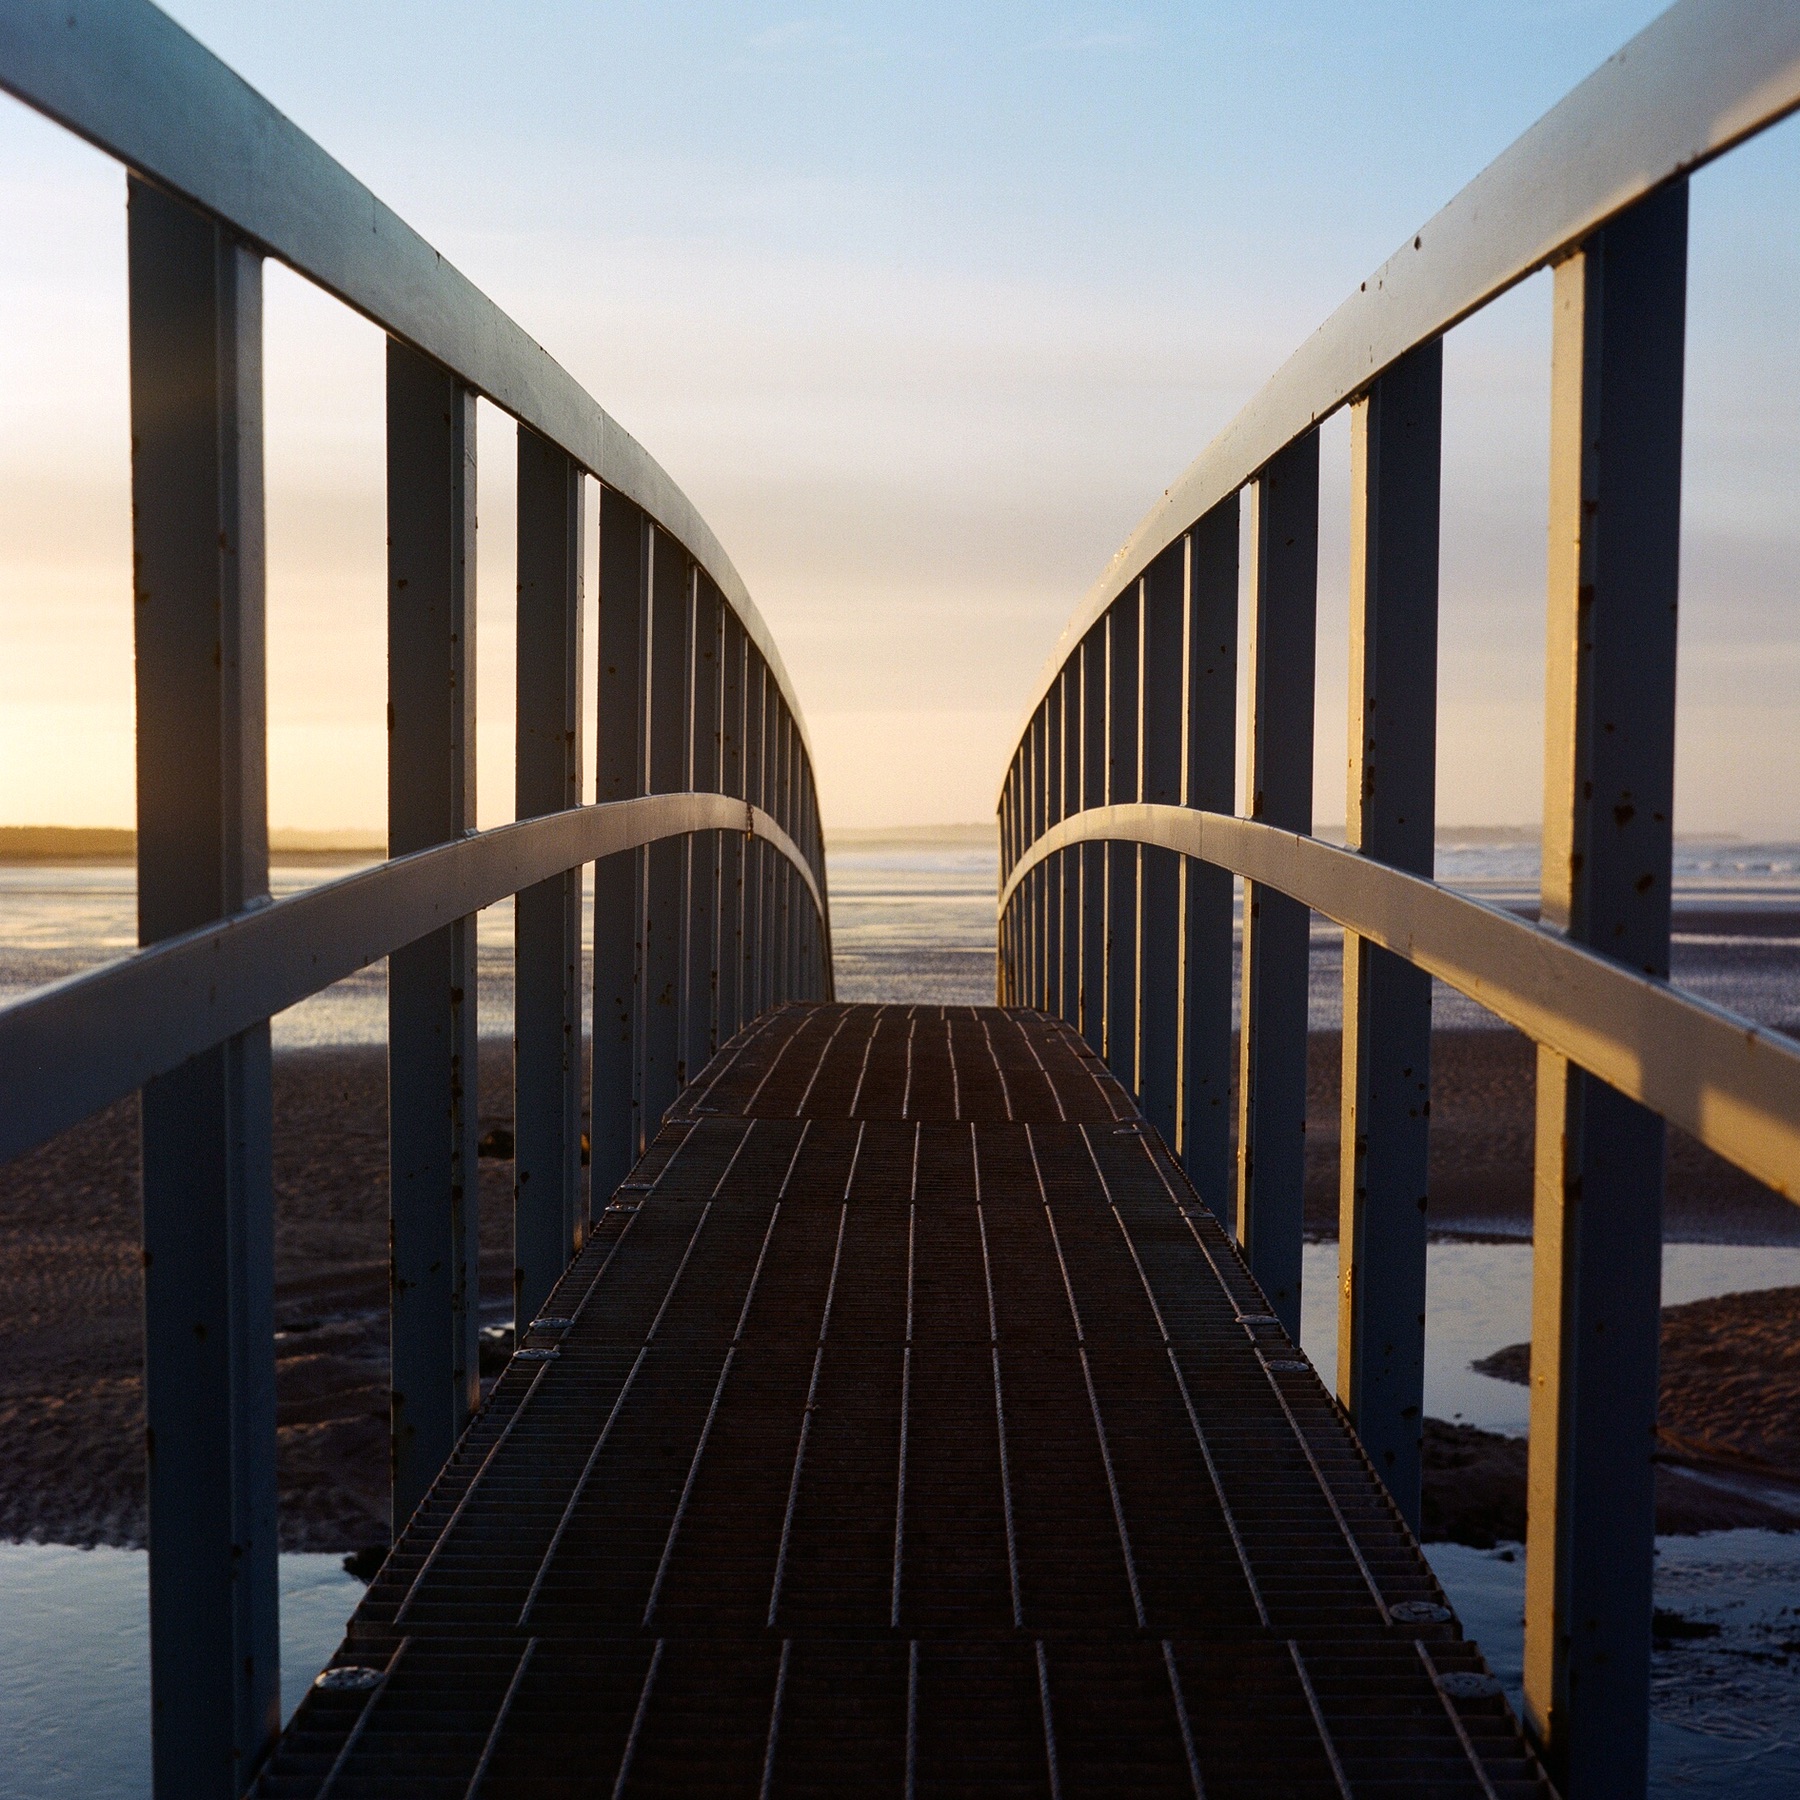
architecture, wood, bridge, pier, walkway, reflection, symmetry